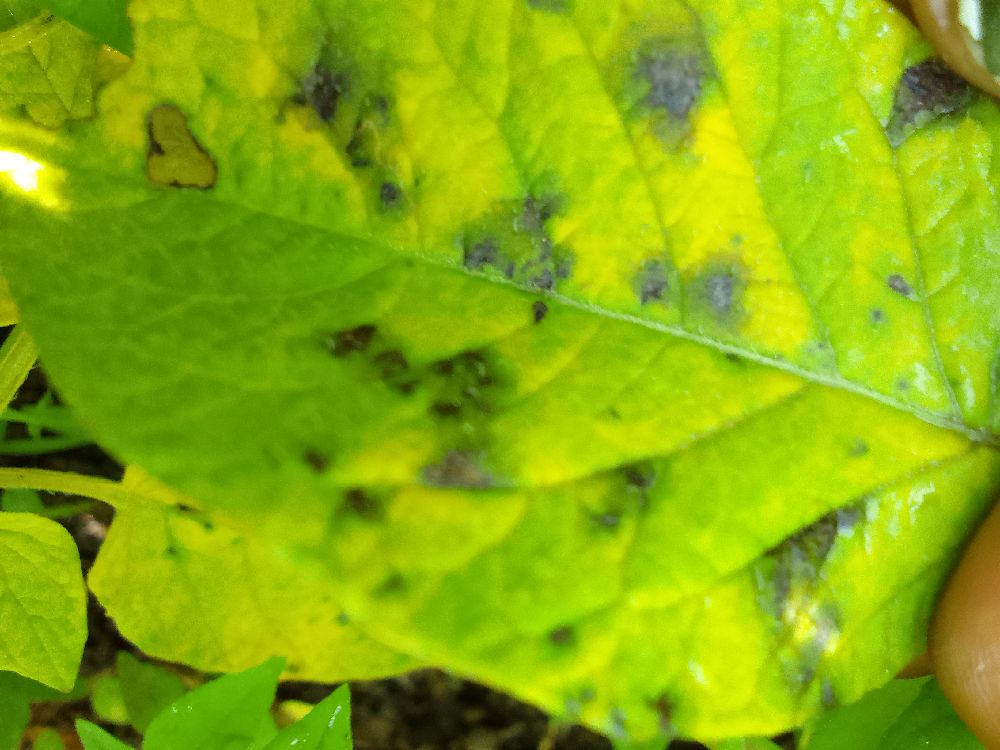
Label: Early blight